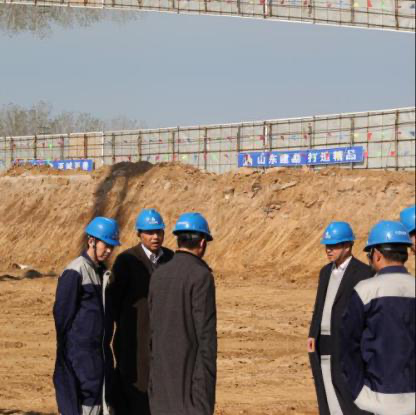
Objects in the image:
label: helmet
label: helmet
label: helmet
label: helmet
label: helmet
label: helmet